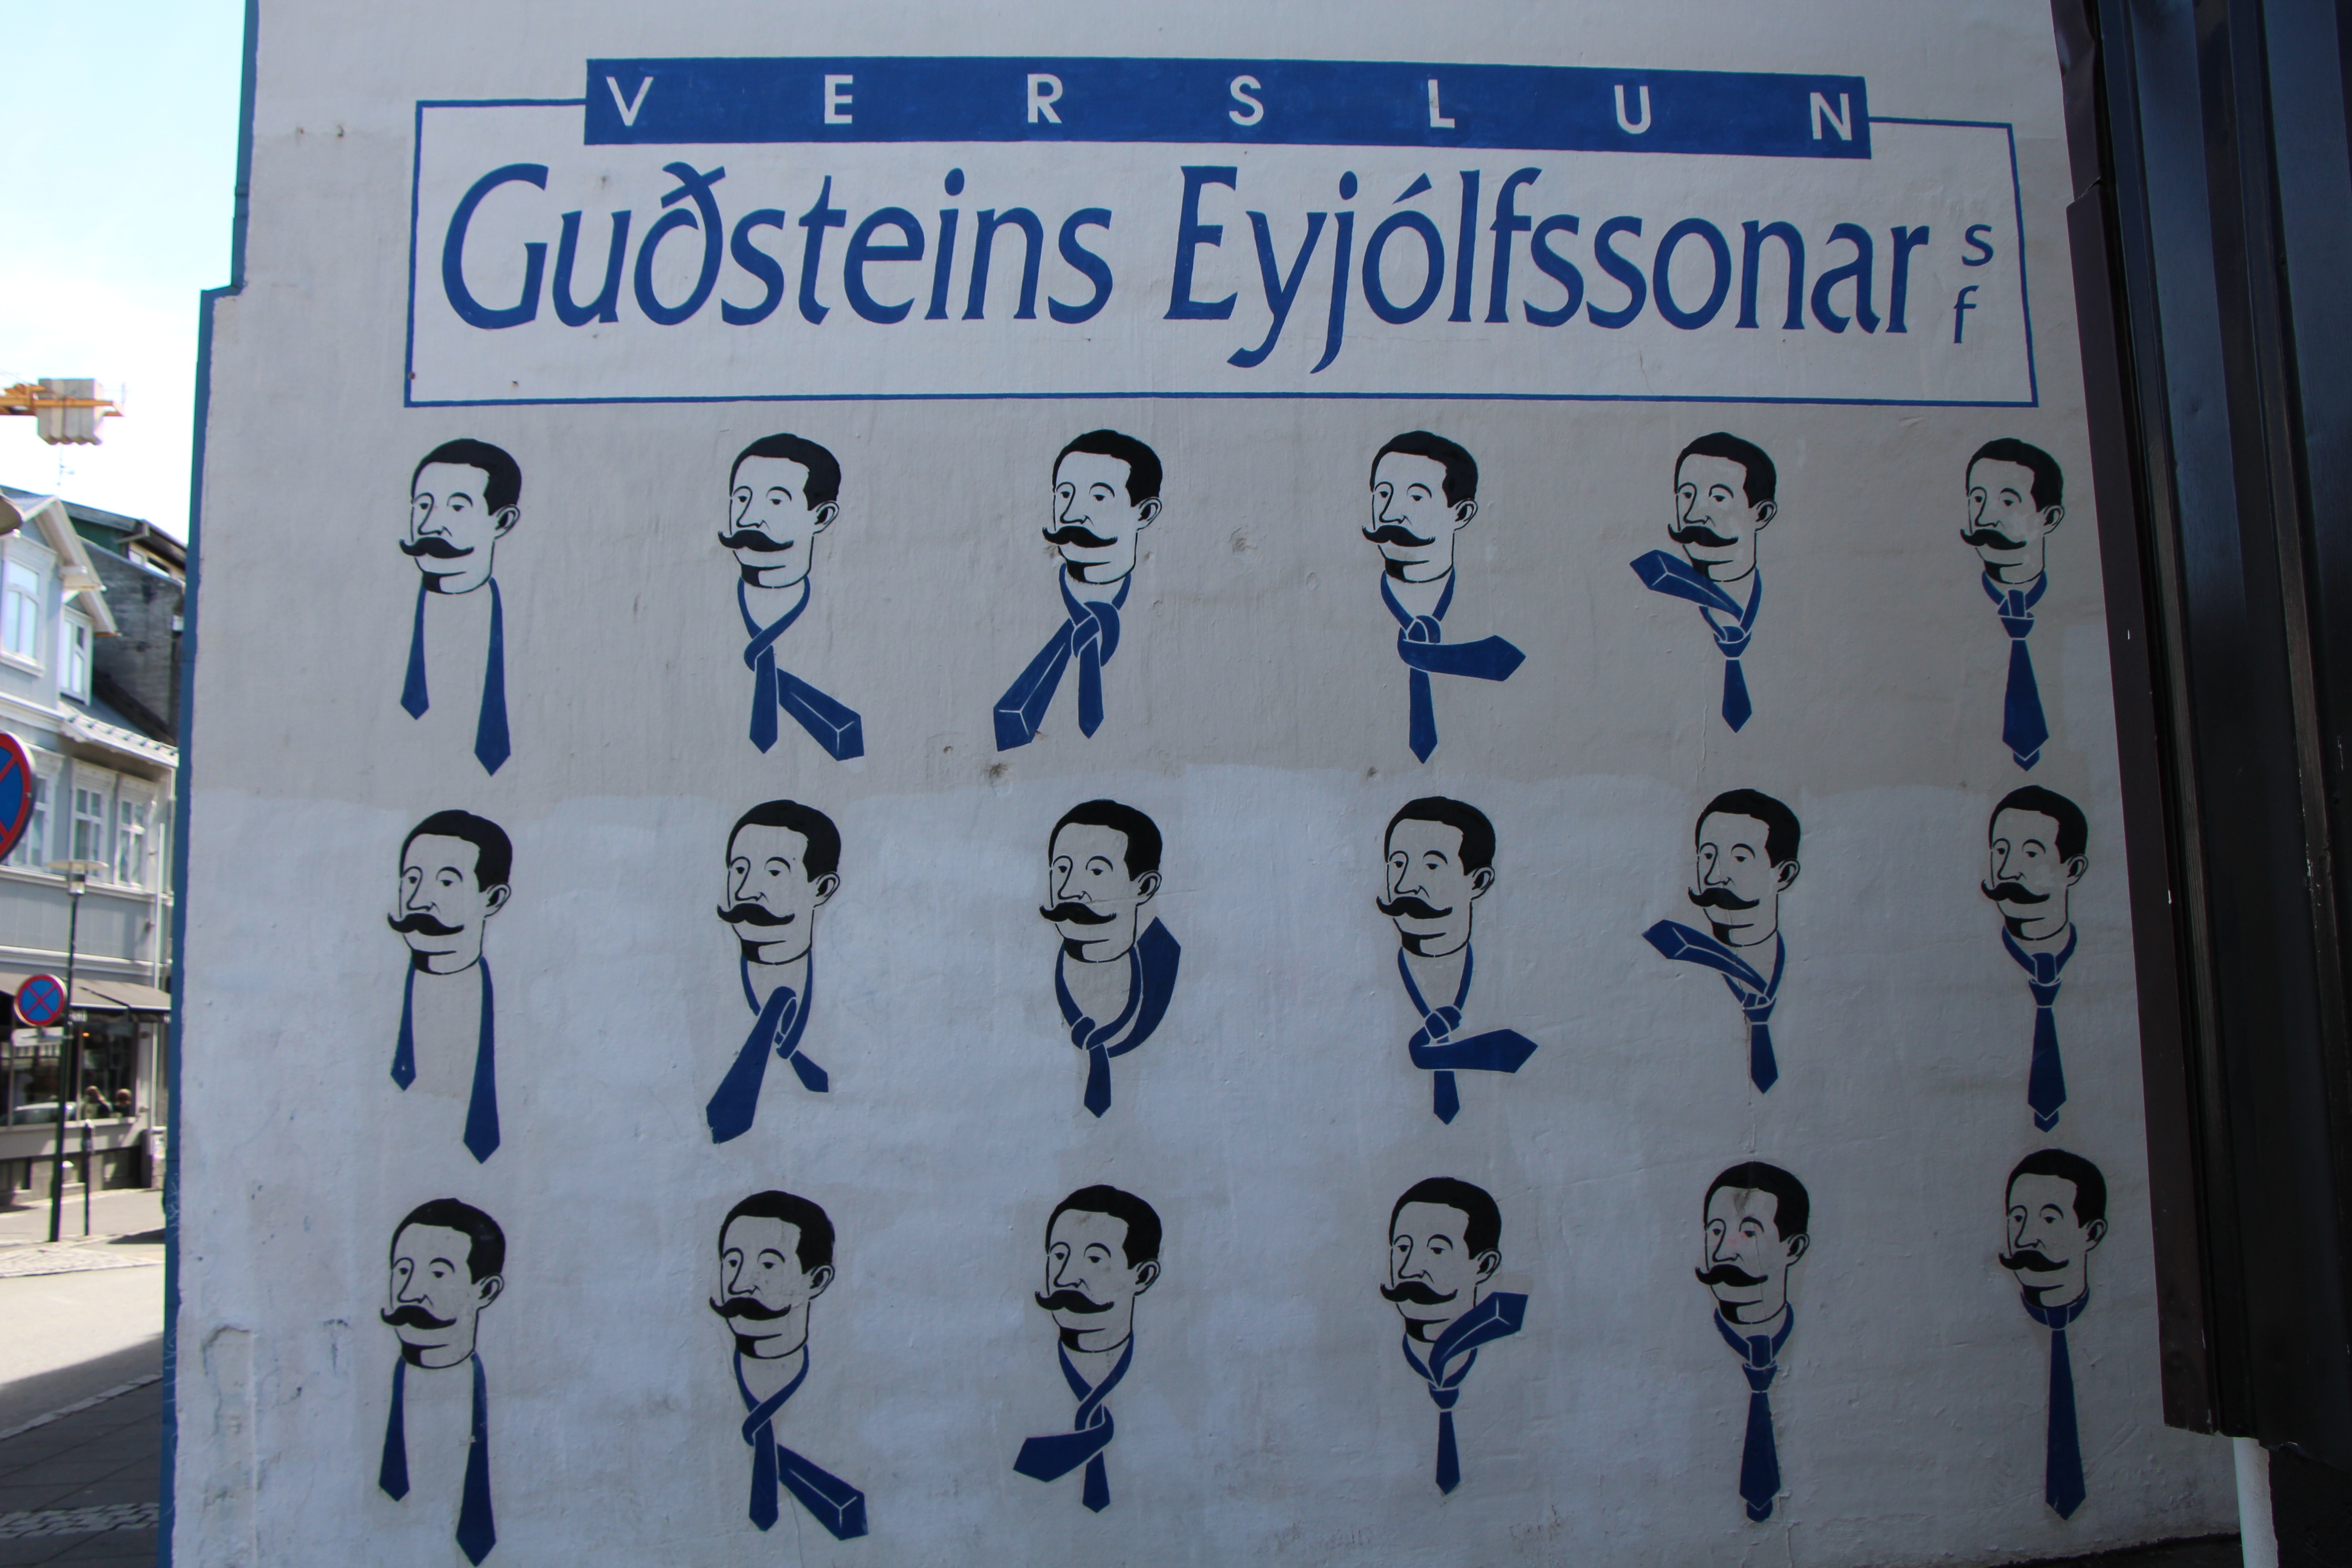
advertising, sign, blue, icelandic, reykjavik, user, how to tie a tie